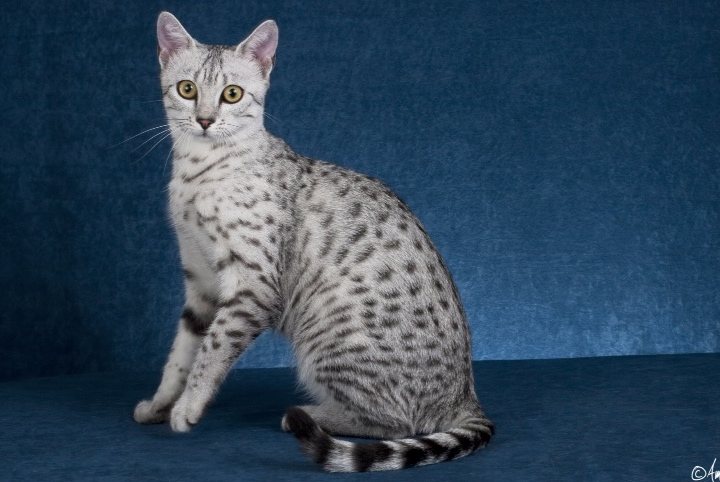
Breed: egyptian mau